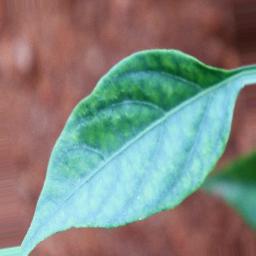
Label: healthy